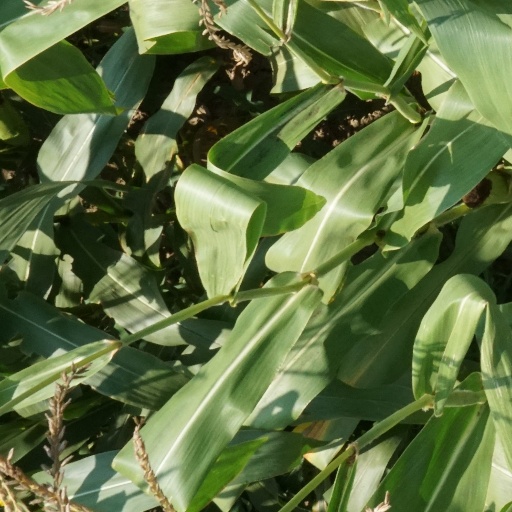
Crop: maize; corn